Charilaos Trikoupis

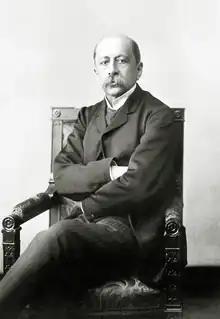
Charilaos Trikoupis (1880 photograph)

Charilaos Trikoupis (11 July 1832 – 30 March 1896) was a Greek politician who served as a Prime Minister of Greece seven times from 1875 until 1895.